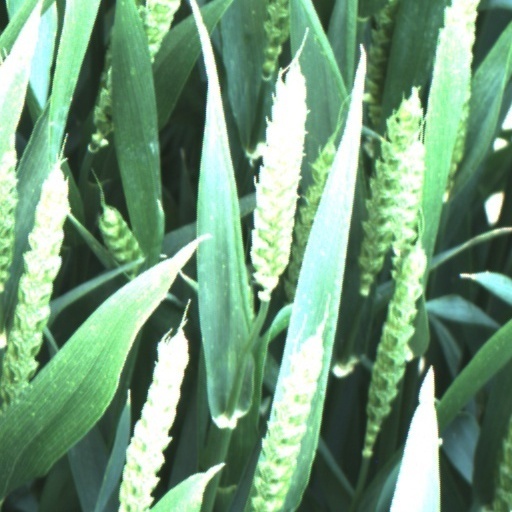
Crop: wheat